Lilyvale Stand Monument

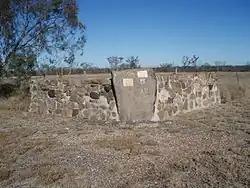
Lilyvale Stand Monument, 2009

Lilyvale Stand Monument is a heritage-listed memorial at Lilyvale Road, Crinum, Queensland, Australia. It was built in 1998. It was added to the Queensland Heritage Register on 2 April 2004.